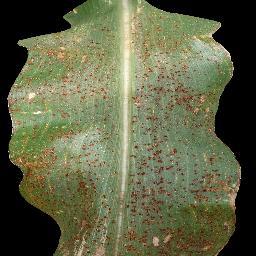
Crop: corn
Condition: (maize)_common_rust